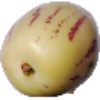
Label: Pepino 1